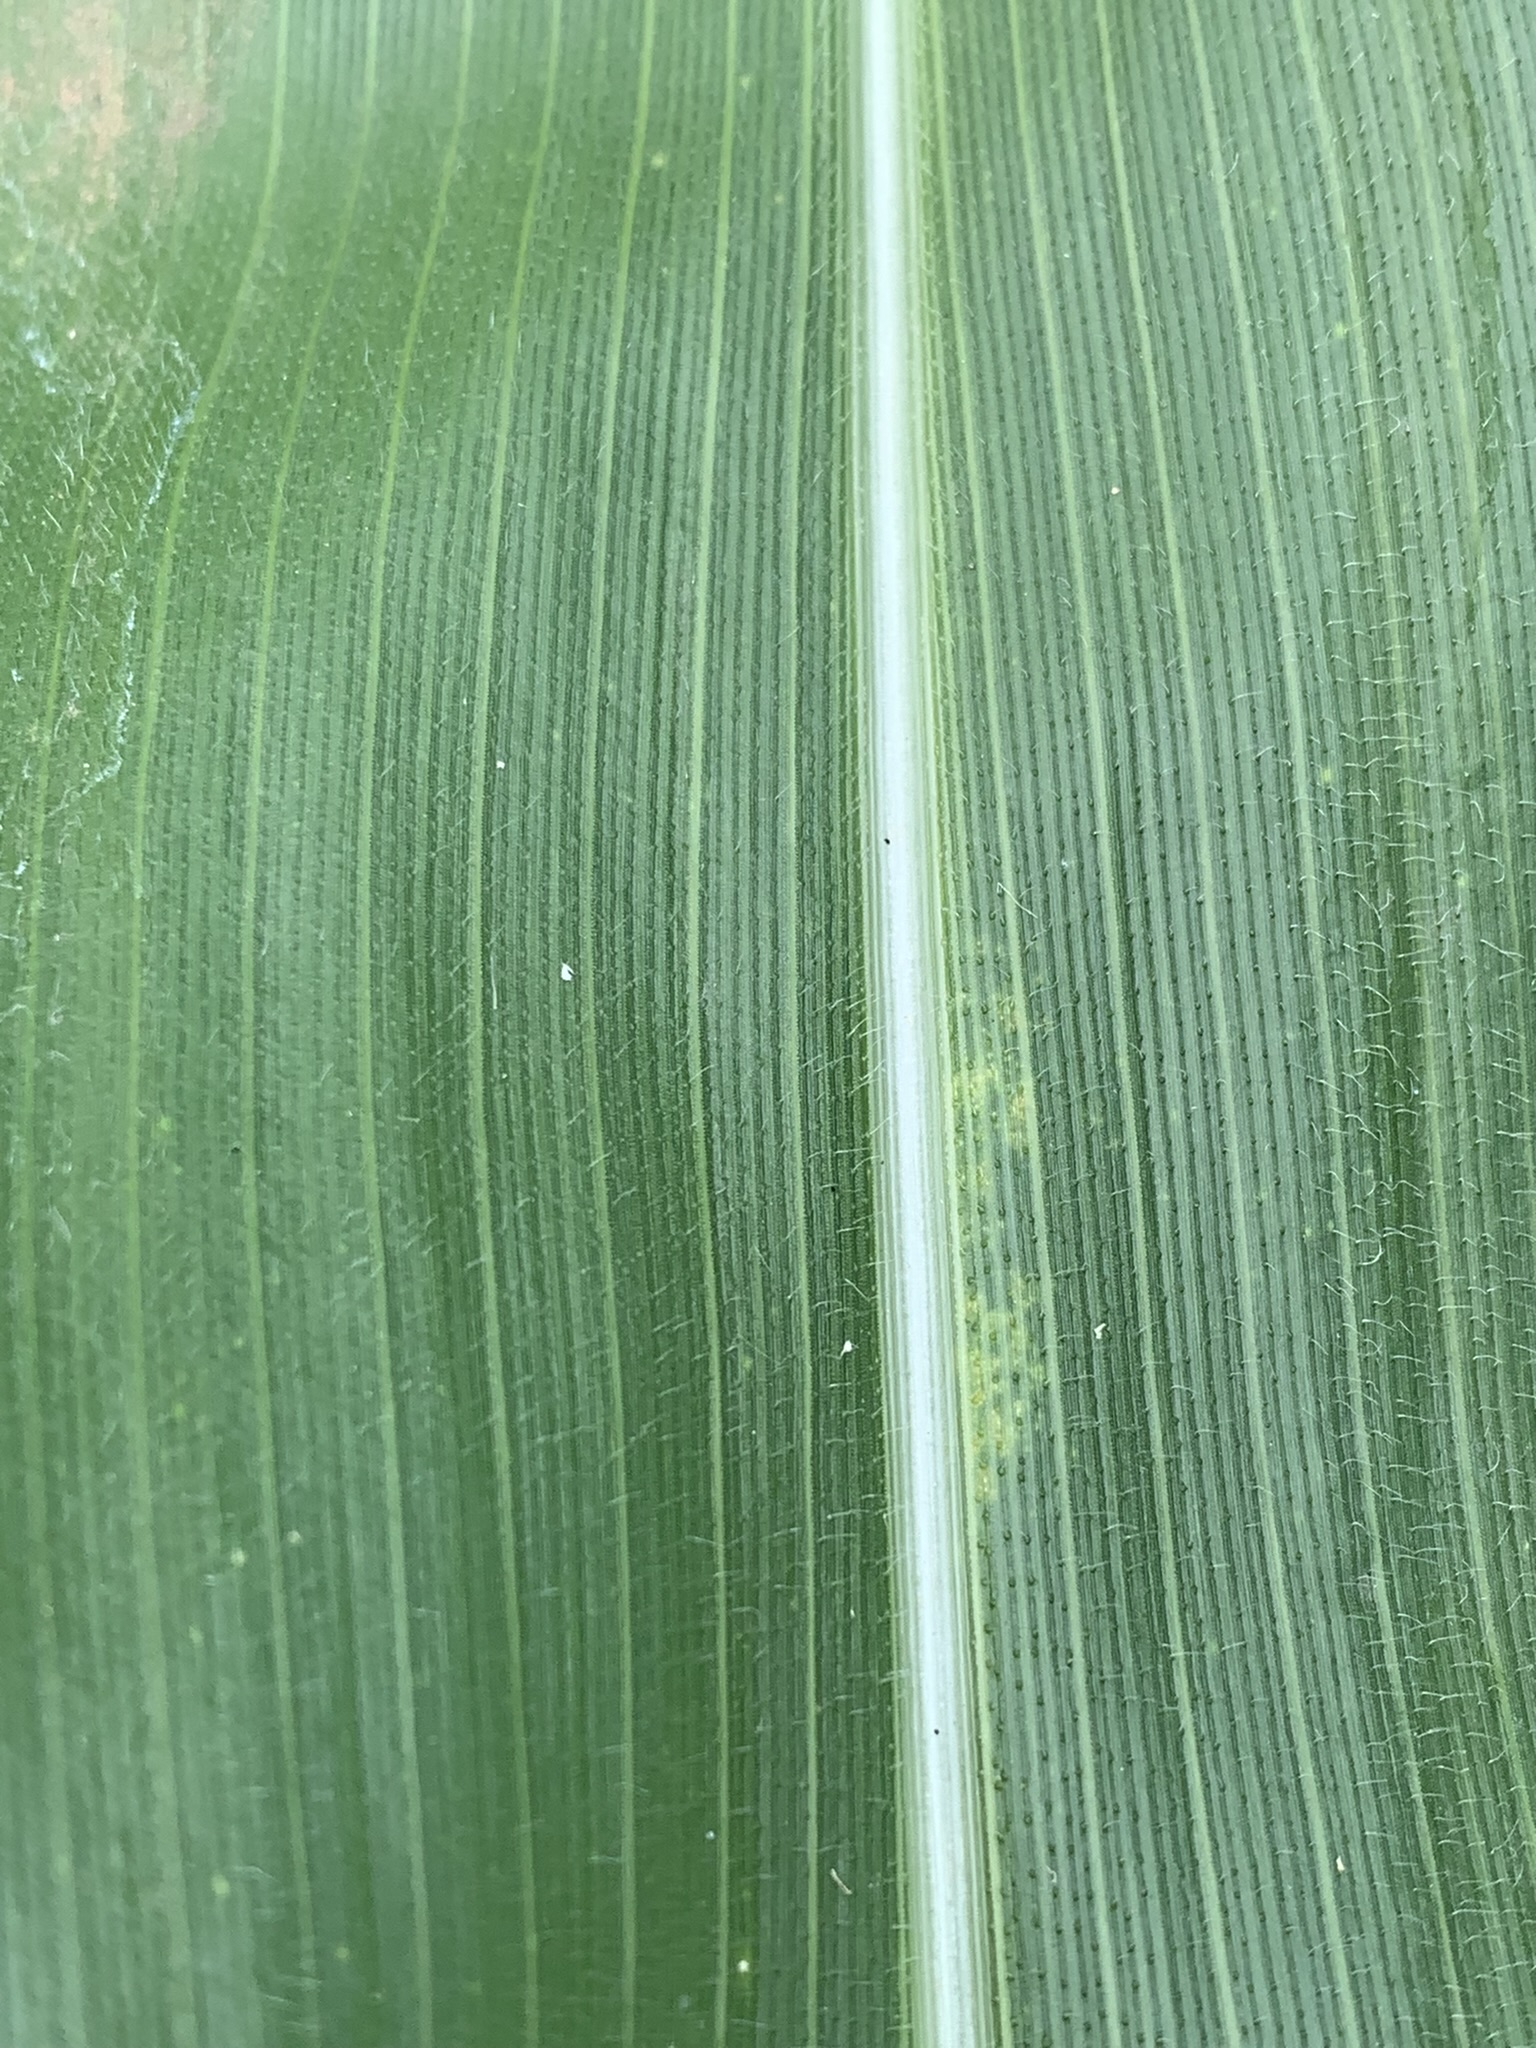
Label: Healthy